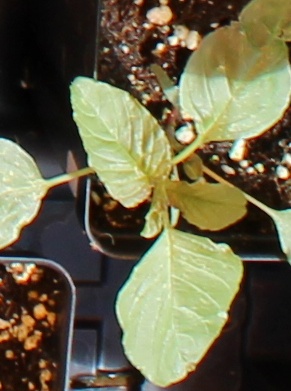
Label: Redroot Pigweed